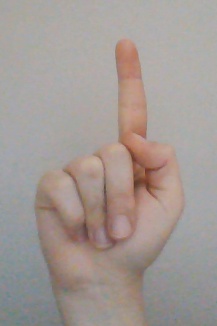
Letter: bb